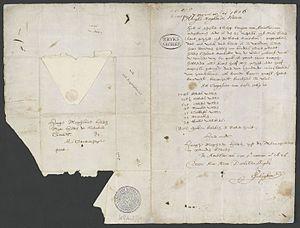
Cet article traite de la vente de l'île de Manhattan aux Provinces-Unies en 1626.